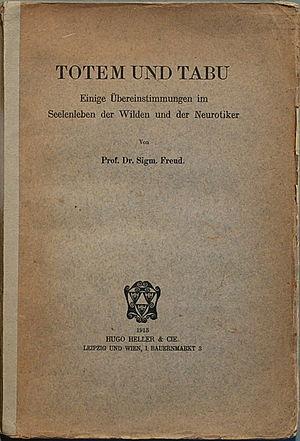
Pour introduire le narcissisme est un essai de Sigmund Freud sur le narcissisme qui paraît pour la première fois en 1914 dans le Jahrbuch der Psychoanalyse.
Totem et Tabou est un ouvrage de Sigmund Freud publié en 1913 sous le titre original allemand de Totem und Tabu.
La bibliographie de Sigmund Freud regroupe l'ensemble des écrits psychanalytiques du médecin et neurologue viennois.
Sigmund Freud [sigmund fʁ̥øːd] ou [fʁœjd], né Sigismund Schlomo Freud le 6 mai 1856 à Freiberg et mort le 23 septembre 1939 à Londres, est un neurologue autrichien, fondateur de la psychanalyse.